History of Belgium

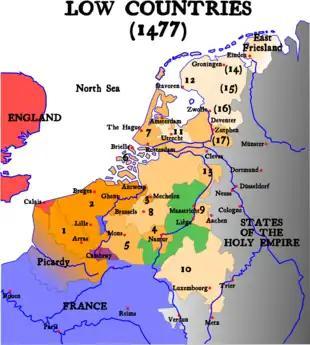
The Seventeen Provinces, and the Prince-Bishopric of Liège in green

The Pragmatic Sanction of 1549, issued by Holy Roman Emperor Charles V, established the so-called Seventeen Provinces, as an entity on its own, apart from the Empire and from France. This comprised all of Belgium, present-day northeastern France, present-day Luxembourg, and present-day Netherlands, except for the lands of the Prince-Bishop of Liège. In Brussels on 25 October 1555, Charles V abdicated Belgica Regia to his son, who in January 1556 assumed the throne of Spain as Philip II.